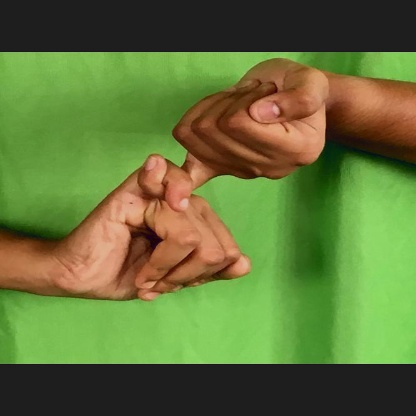
Mudra: Kilaka